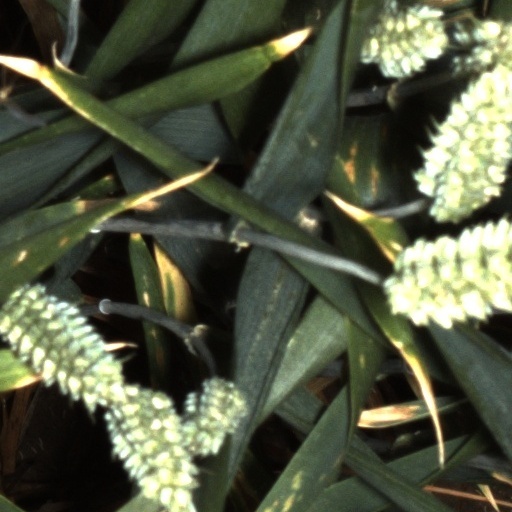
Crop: wheat